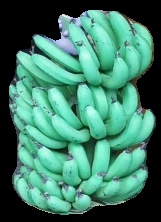
Variety: pachbale
Grade: grade1